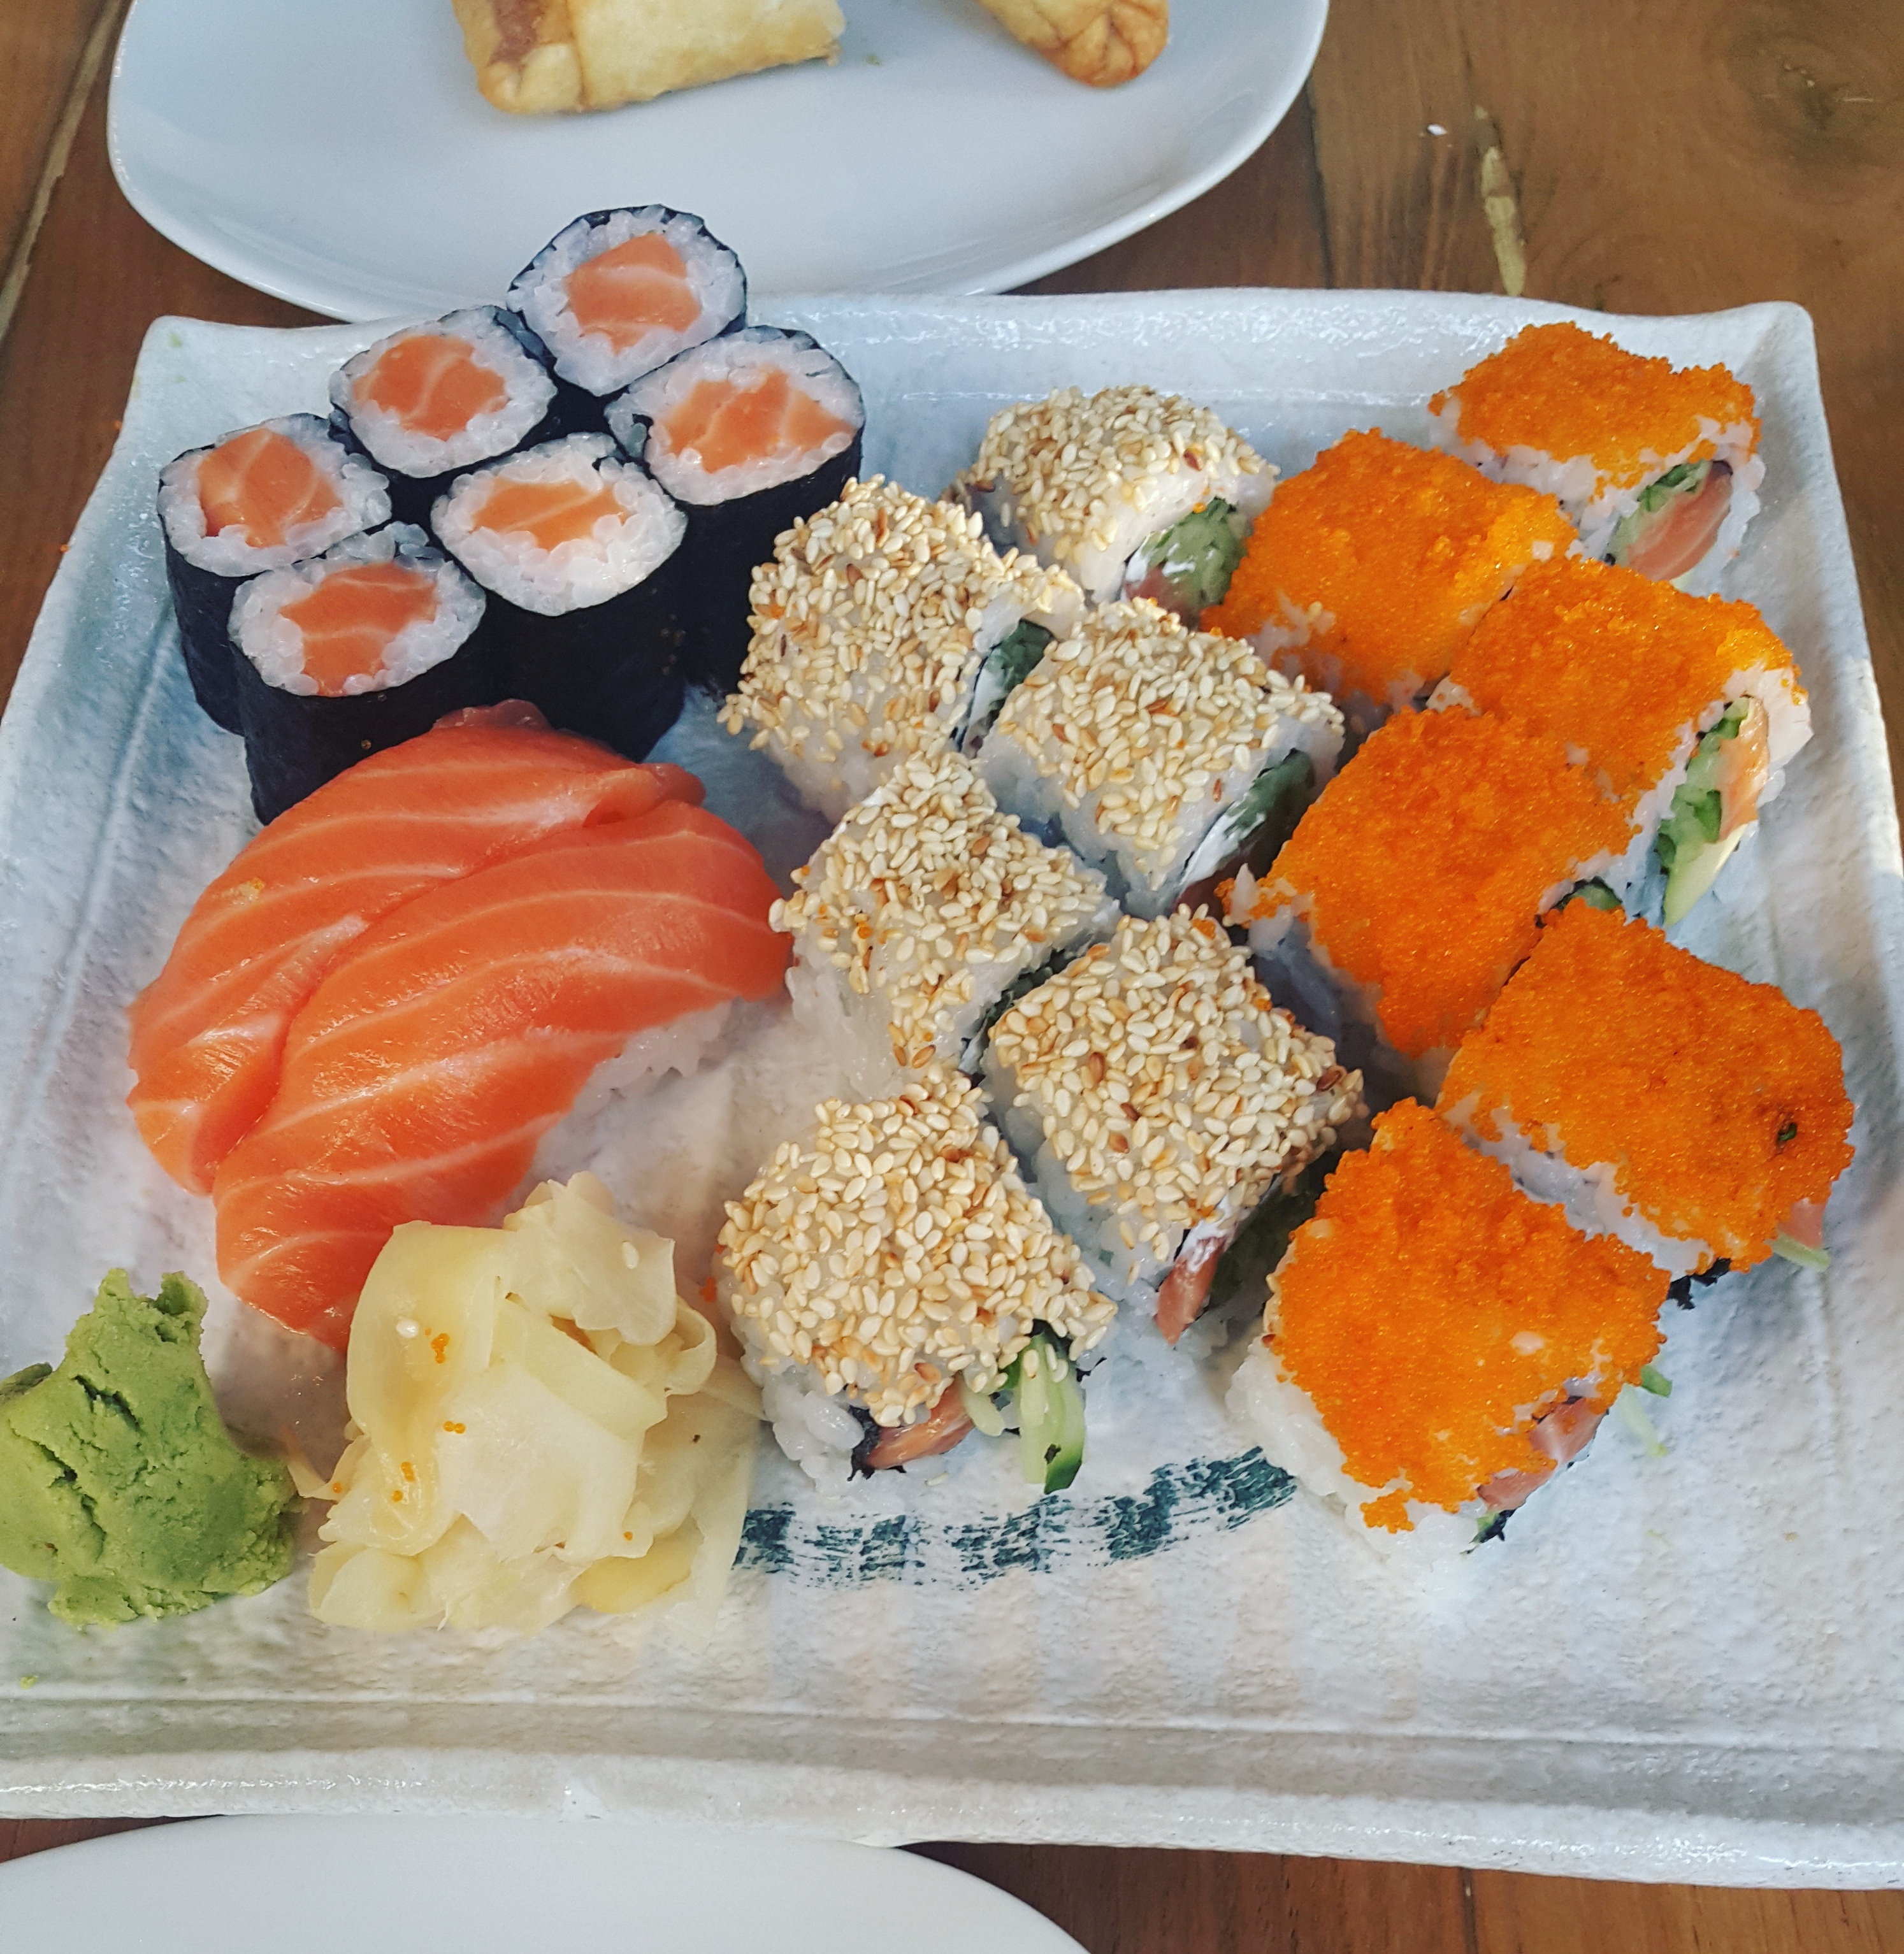
dish, meal, food, produce, plate, fish, japan, cuisine, asian food, sushi, salmon, hors d oeuvre, smoked salmon, california roll